Describe the emotion expressed in this image:  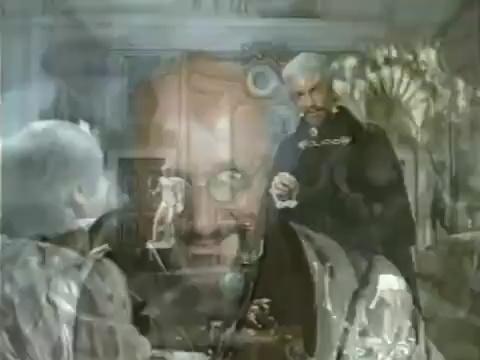
This person displays Suffering, valence and arousal with moderate intensity.